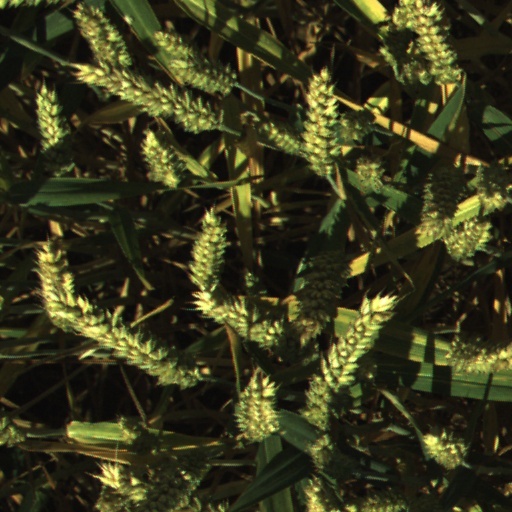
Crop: wheat